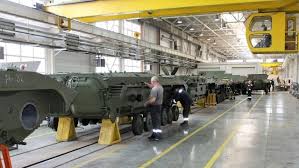
Label: BMP-2